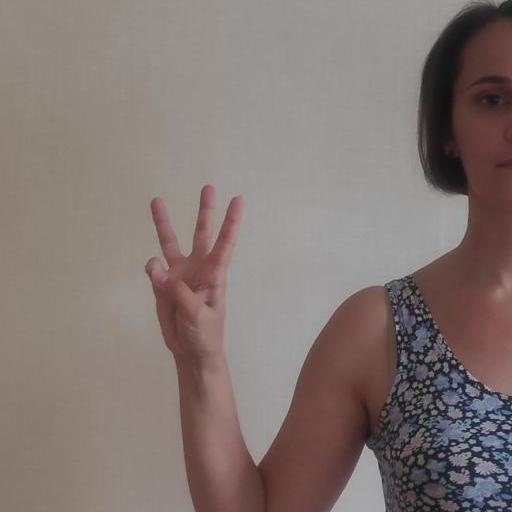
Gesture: three